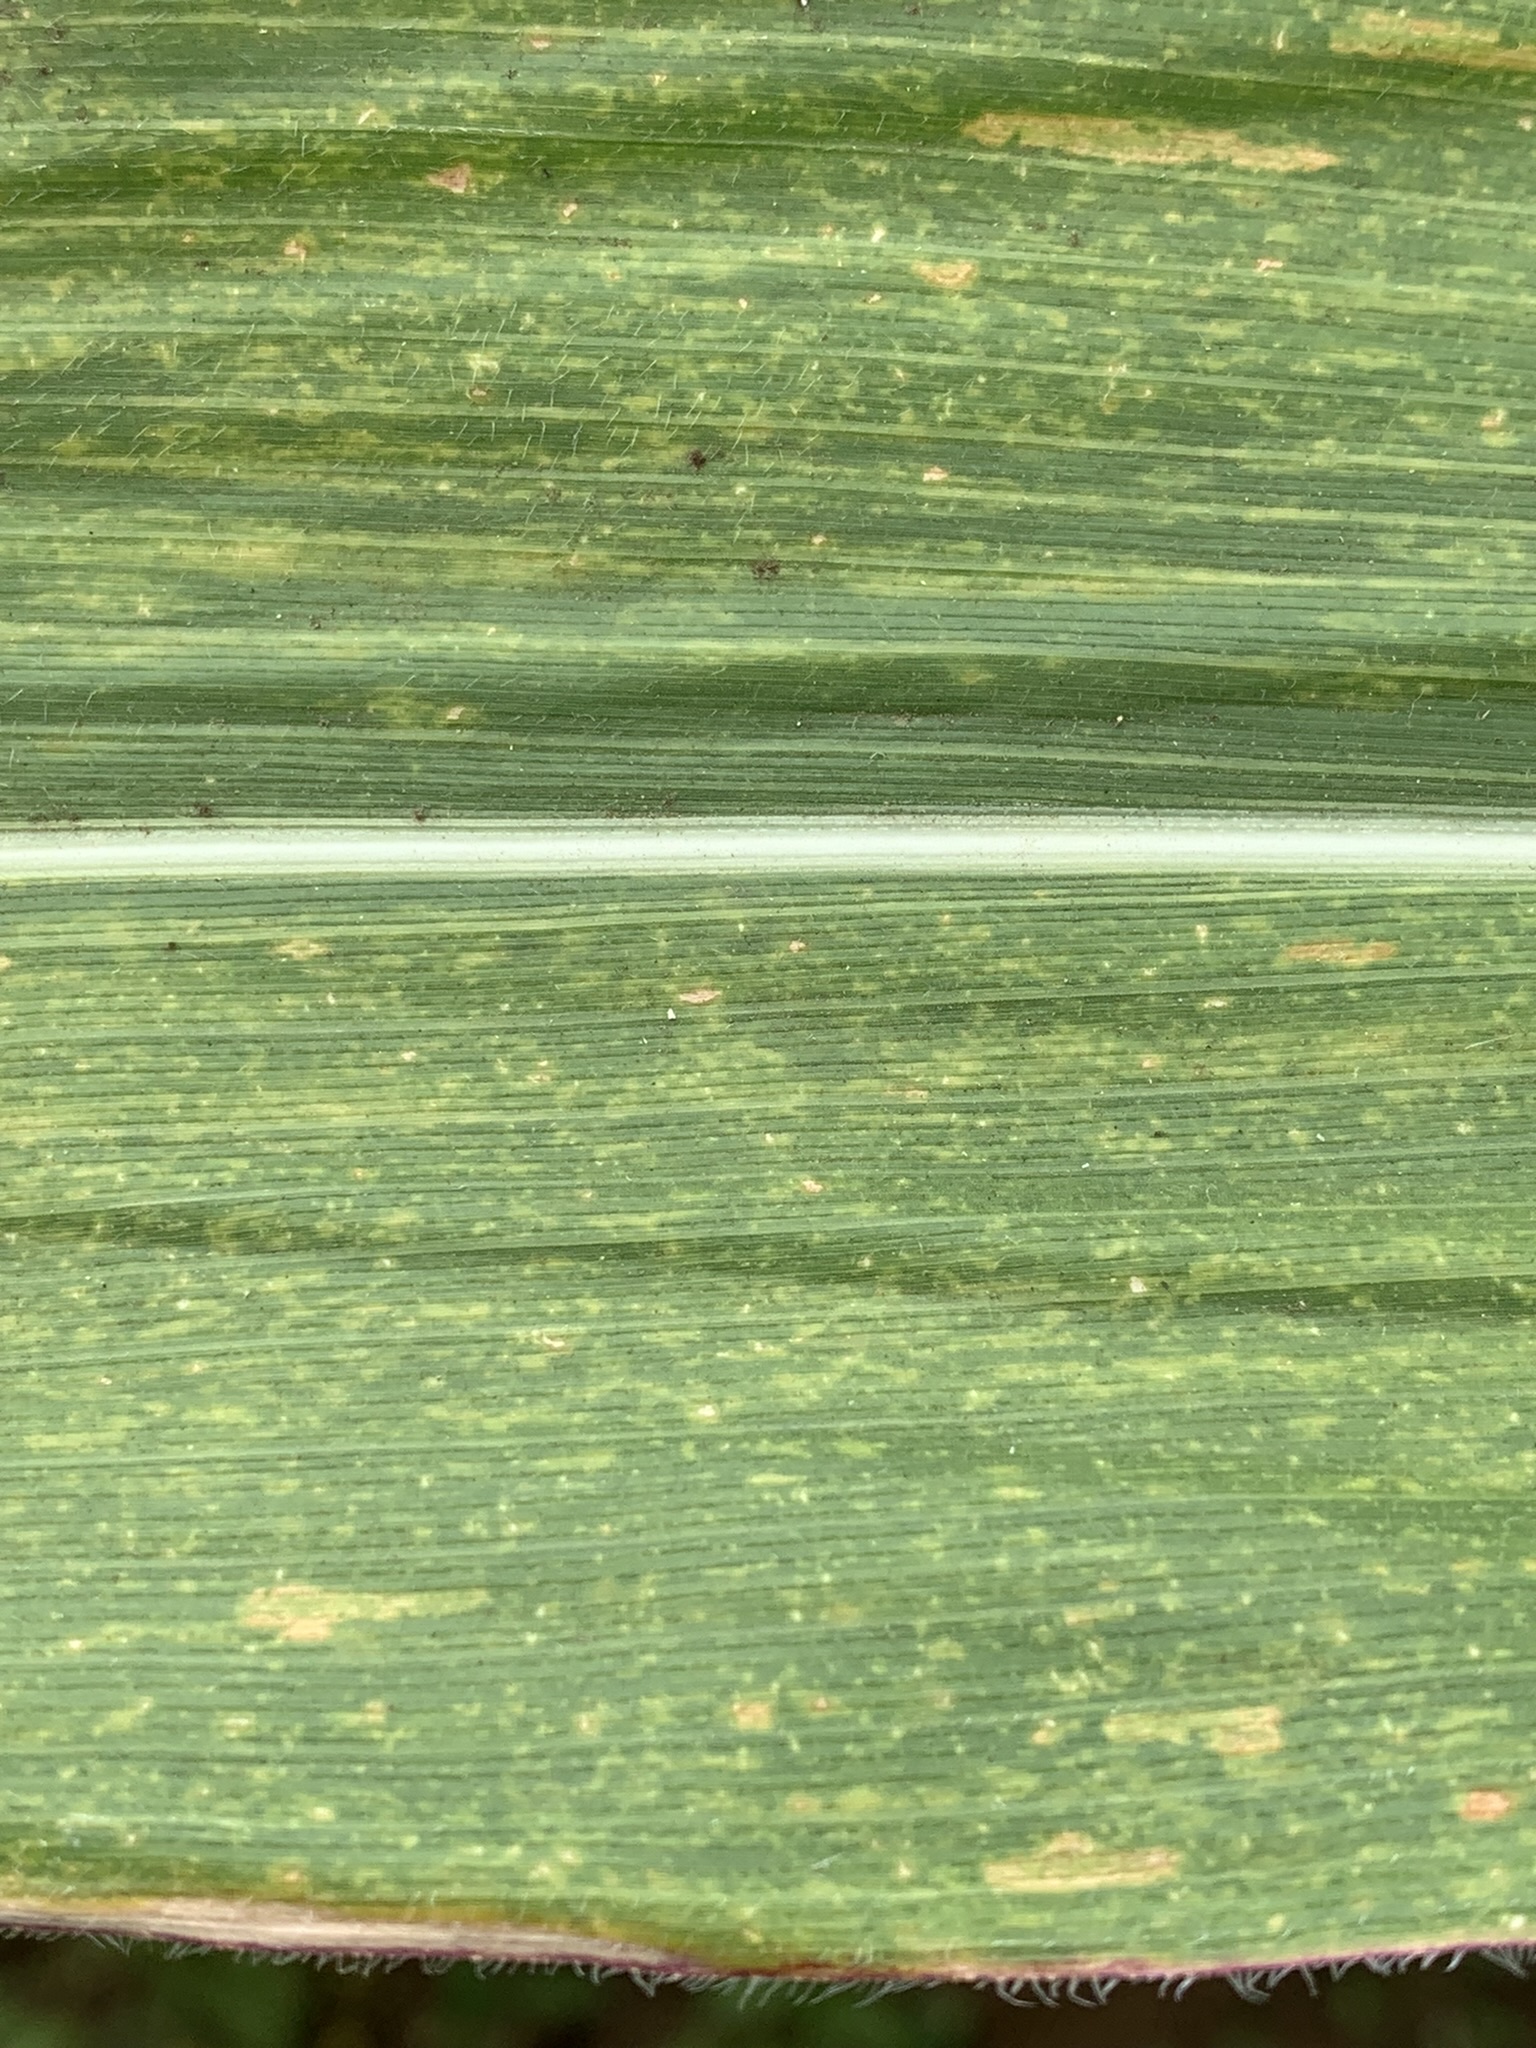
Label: MLN